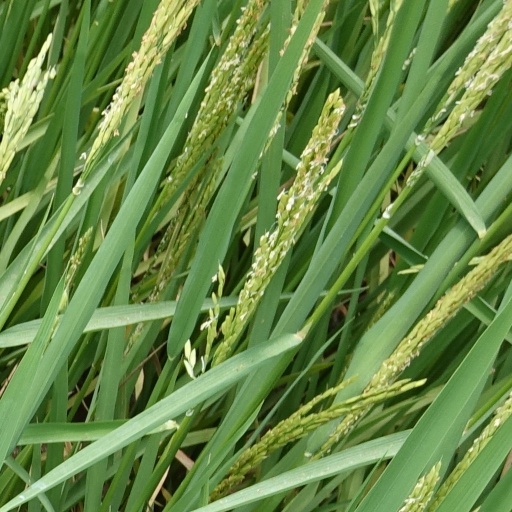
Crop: rice